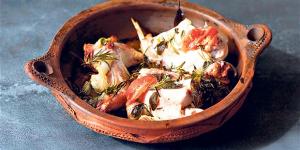
conejo a las hierbas